Hilti

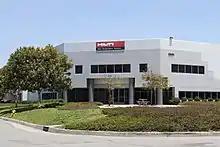
Hilti plant in Cypress, California, United States

In 1964 Hilti started marketing a drill that also had a chiselling function, made by the Kocher Company, in Basel, under the name "Torna 765". After receiving customer feedback Hilti started a product development and improvement project under the name "Torna Entwicklung" (German for "Torna Development"), or "TE" for short, which has since then become the standard name for all Hilti electropneumatic tools. In 1967 the company introduced the TE17, a fully electropneumatic rotary hammer drill which featured a safety clutch, and it was shipped to customers in Hilti's first distinctive red toolbox.